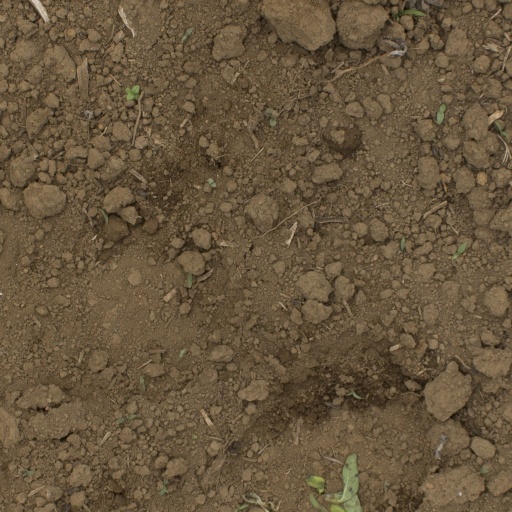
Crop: Jerusalem artichoke